History of prostitution

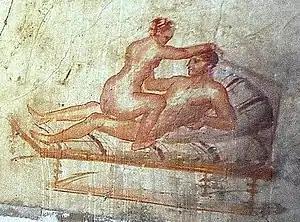
Fresco from the Pompeii brothel

Prostitution in ancient Rome was legal, public, and widespread. Even Roman men of the highest social status were free to engage prostitutes of either sex without incurring moral disapproval, as long as they demonstrated self-control and moderation in the frequency and enjoyment of sex. Latin literature also often refers to prostitutes. Real-world practices are documented by provisions of Roman law that regulate prostitution. Inscriptions, especially graffiti from Pompeii, uncover the practice of prostitution in Ancient Rome. Some large brothels in the fourth century, when Rome was becoming Christianized, seem to have been counted as tourist attractions and were possibly state-owned. Prostitutes played a role in several Roman religious observances, mainly in the month of April, over which the love and fertility goddess Venus presided. While prostitution was widely accepted, prostitutes were often considered shameful. Most were slaves or former slaves, or if free by birth relegated to the "infames", people lacking in social standing and deprived of the protections that most citizens under Roman law received. Prostitution thus reflects the ambivalent attitudes of Romans toward pleasure and sexuality.